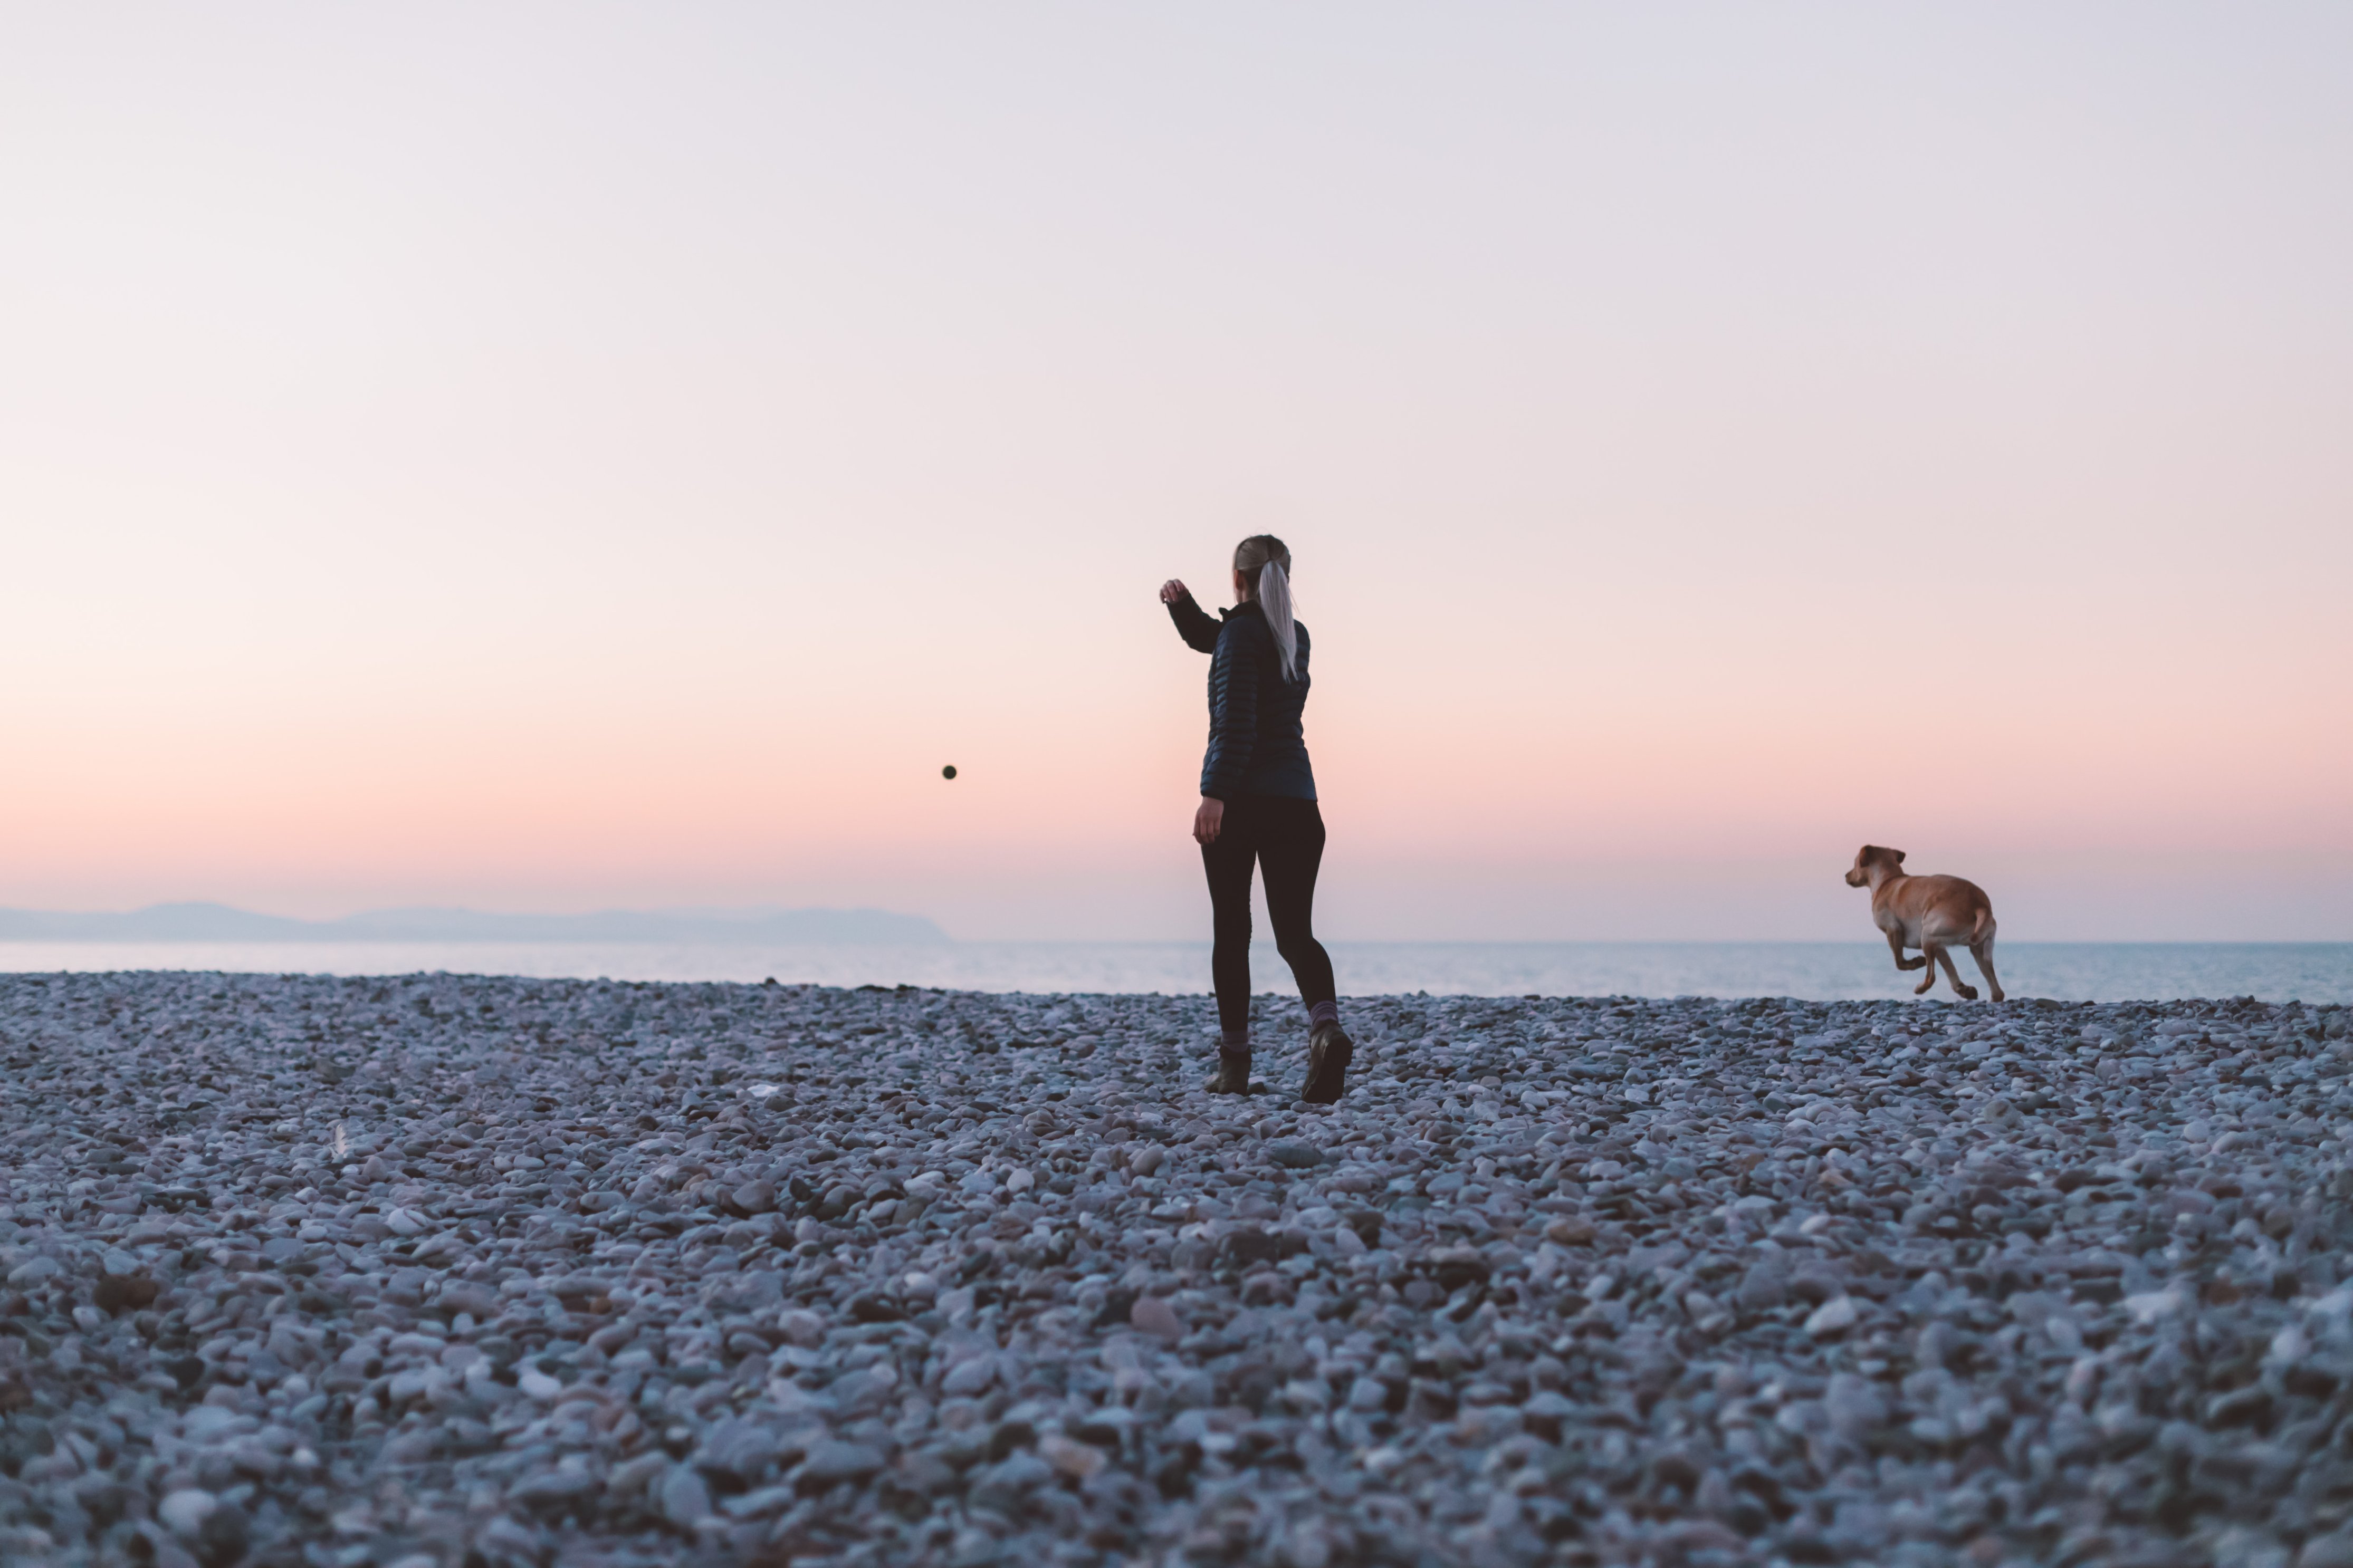
photograph, horizon, sky, sea, beach, sand, vacation, human, fun, ocean, ecoregion, landscape, photography, coast, calm, cloud, fawn, tourism, happy, evening